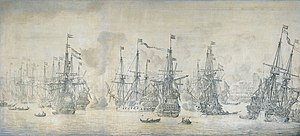
Slaget i Bergen Bugt / De engelske operationer ved Bergen / Slaget
Englænderenes mislykkede angreb på hollandske skibe i Bergen havn. 12. august 1665